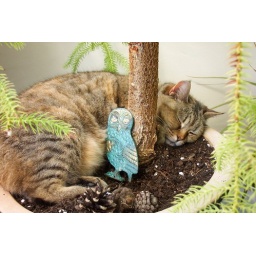
The cat sleeping in a plantpot with a metal owl